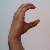
The image shows a hand gesture representing the letter 'C' in Indian Sign Language.